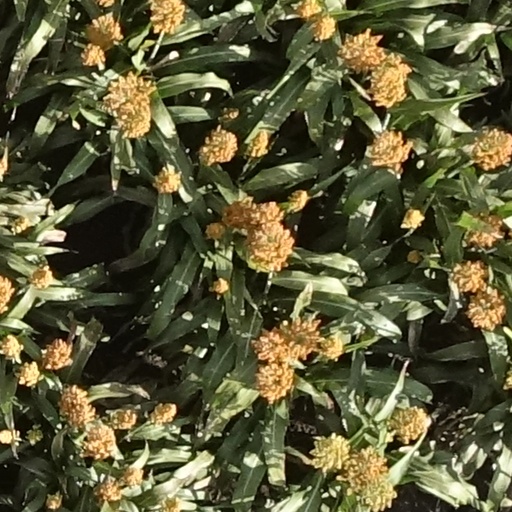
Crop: sorghum